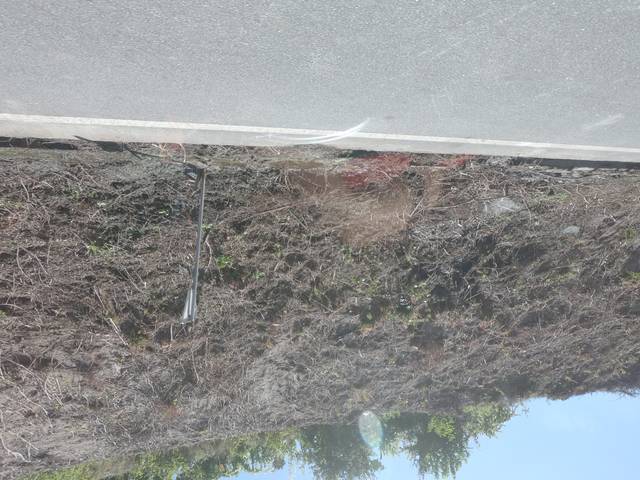
Region: Portugal
Coordinates: 41.267, -8.092